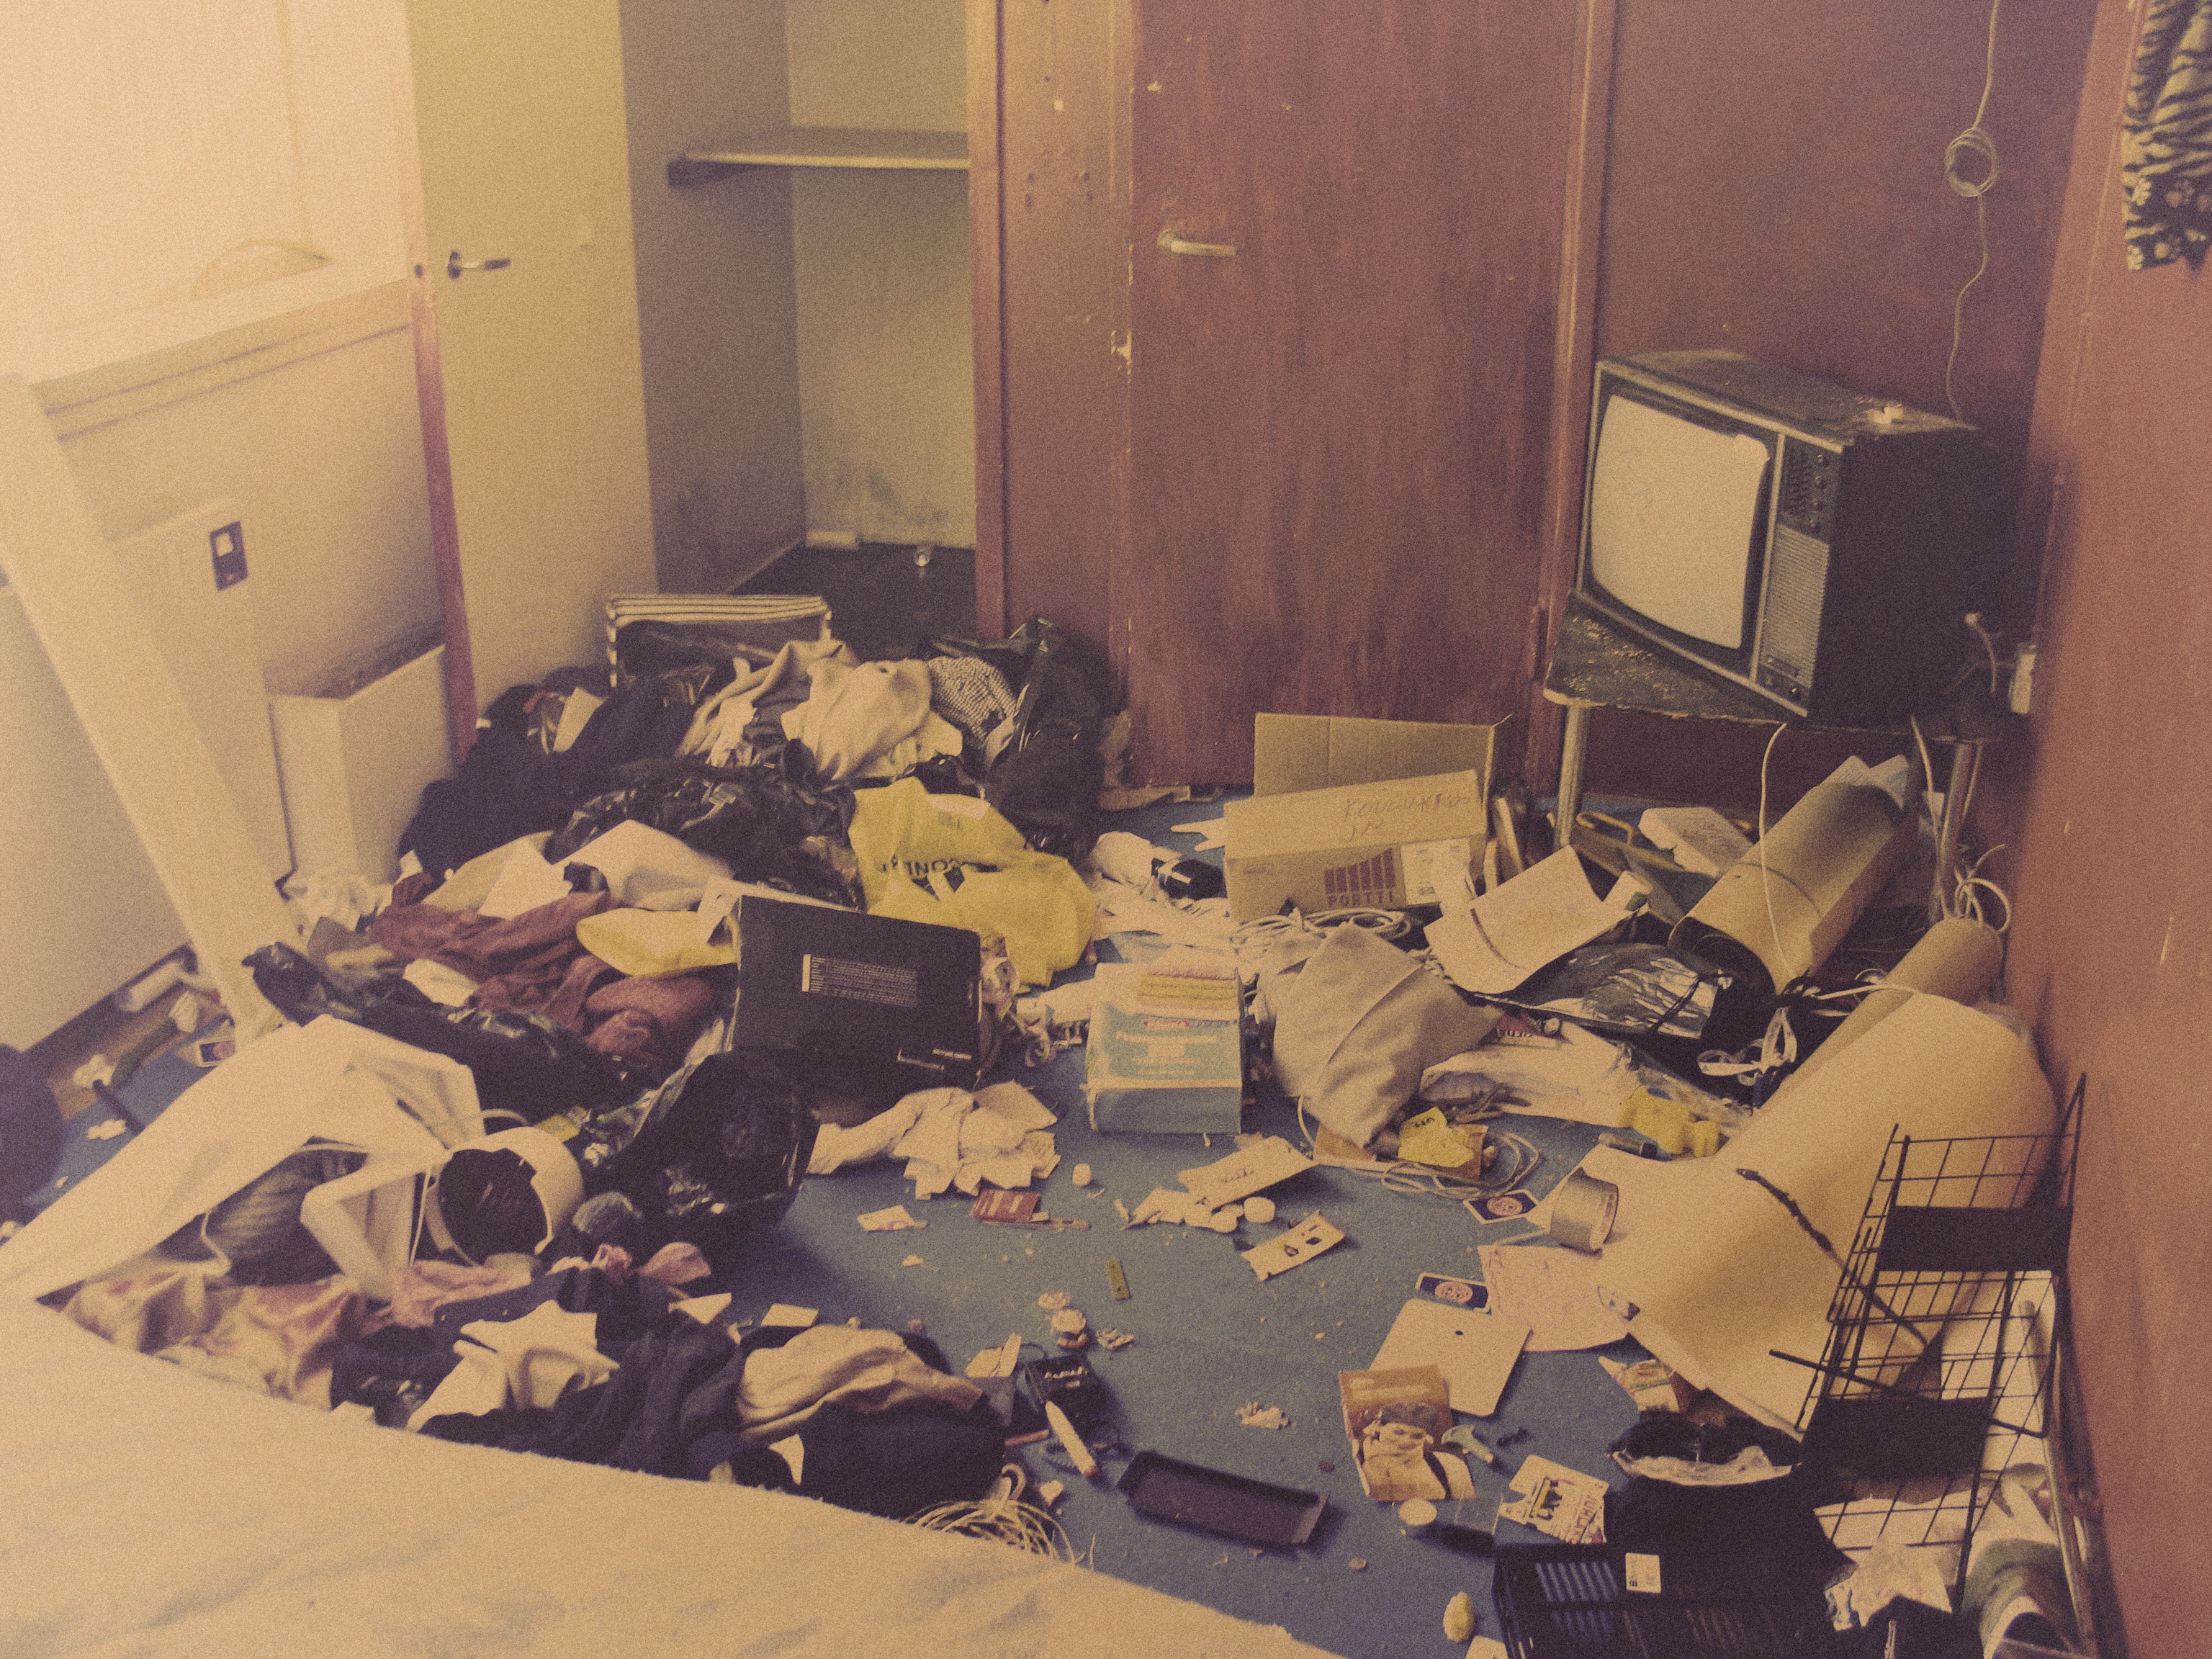
room, art